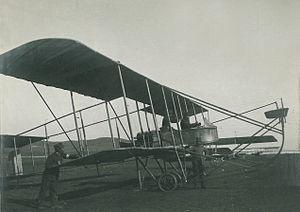
MF-7 Longhorn Biplane a Preveza, Grece.Ελληνικά: Διπλάνο Maurice Farman 7 (Longhorn) στο αεροδρόμιο της Νικόπολης στην Πρέβεζα.
Le Farman MF.7 Longhorn est un avion de reconnaissance français monomoteur conçu par Maurice Farman en 1912 et mis en service au début de la Première Guerre mondiale.
Les avions Farman est une société de construction aéronautique fondée en 1908 par trois frères Dick Farman, Henri Farman et Maurice Farman, pionniers parmi les pilotes français devenus constructeurs. L'entreprise est nationalisationée en 1936 au sein de la Société nationale des constructions aéronautiques du Centre mais continue sous différentes entités à produire des avions jusqu'en 1956.